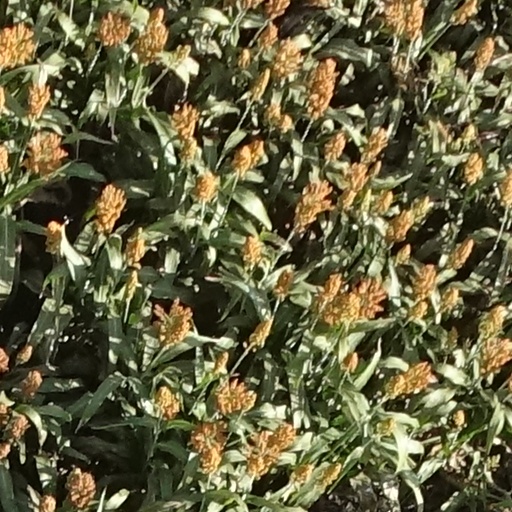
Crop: sorghum